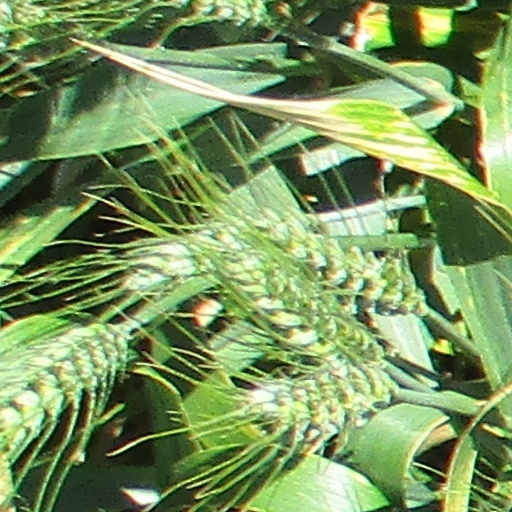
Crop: wheat